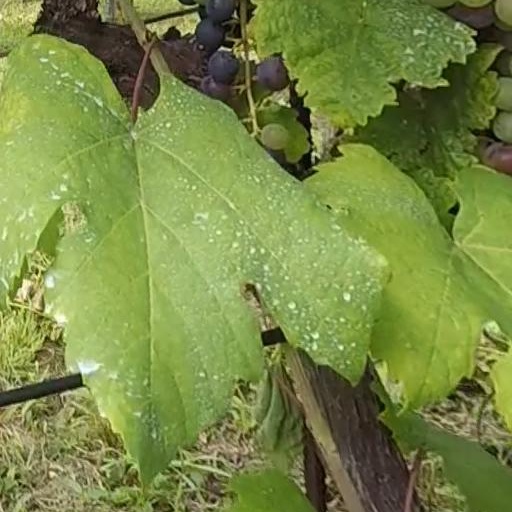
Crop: grape